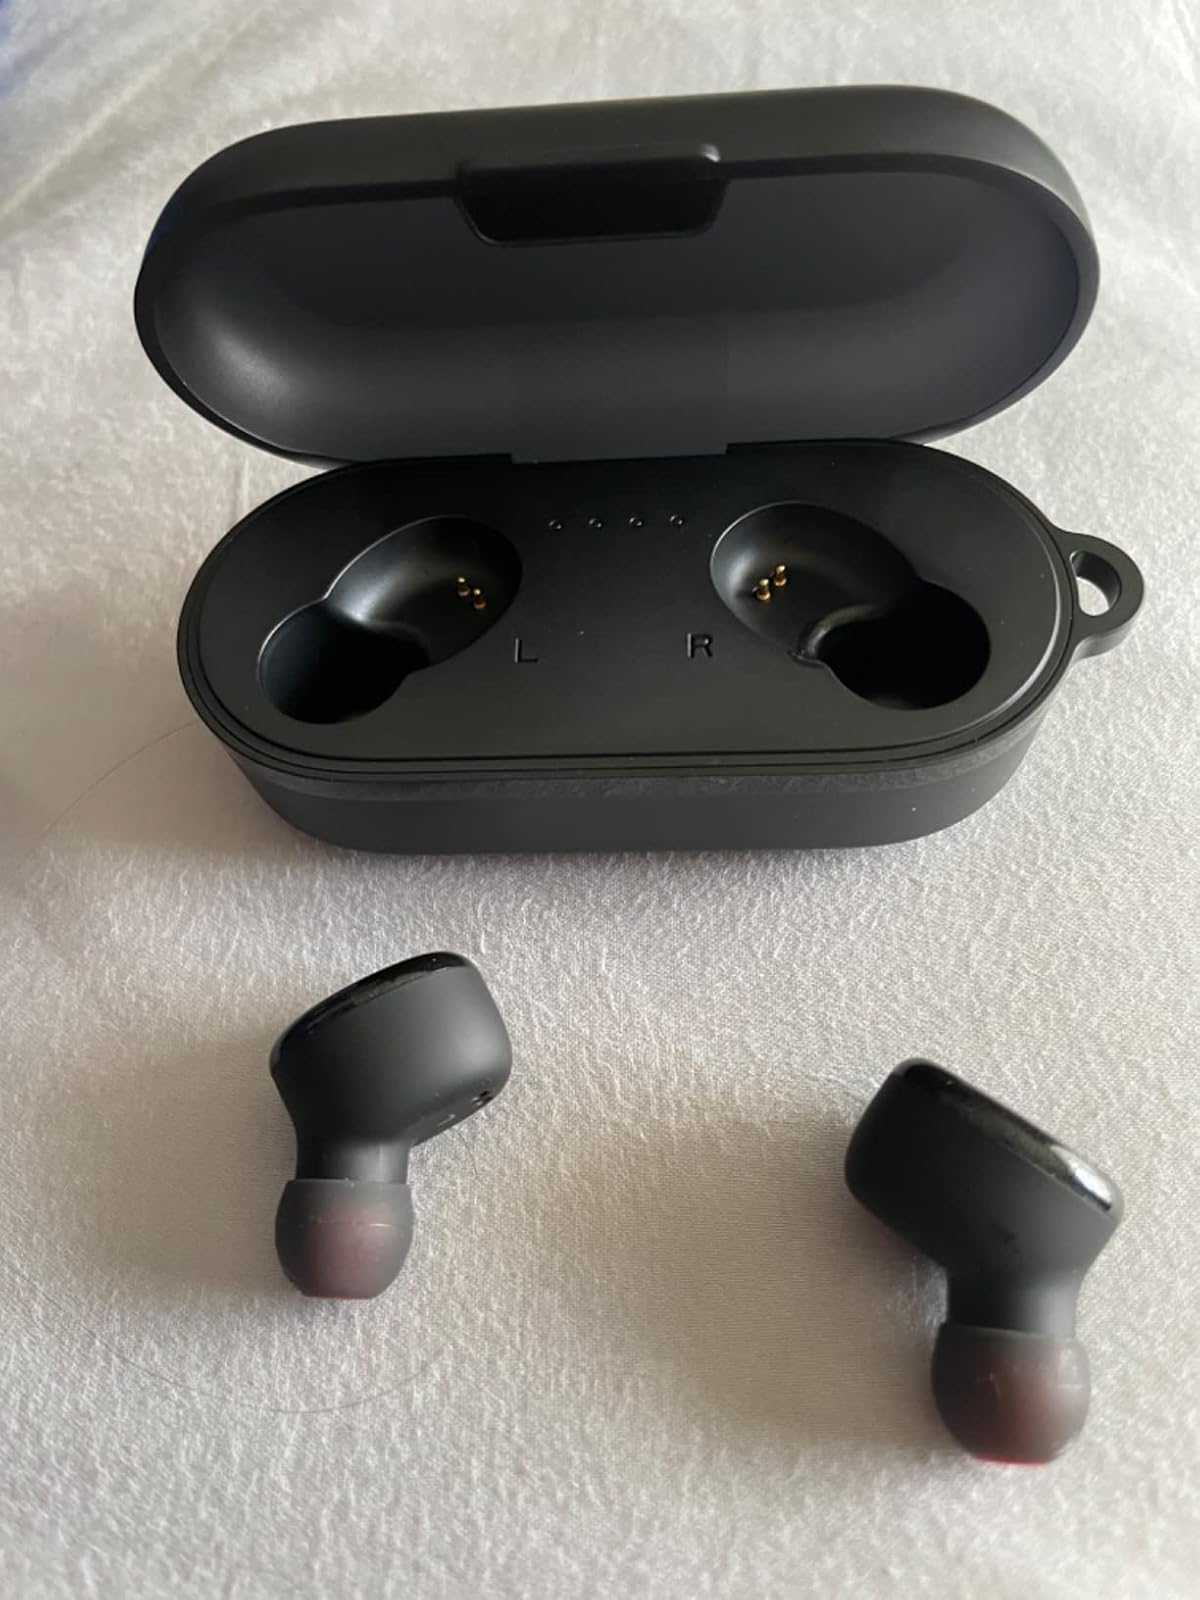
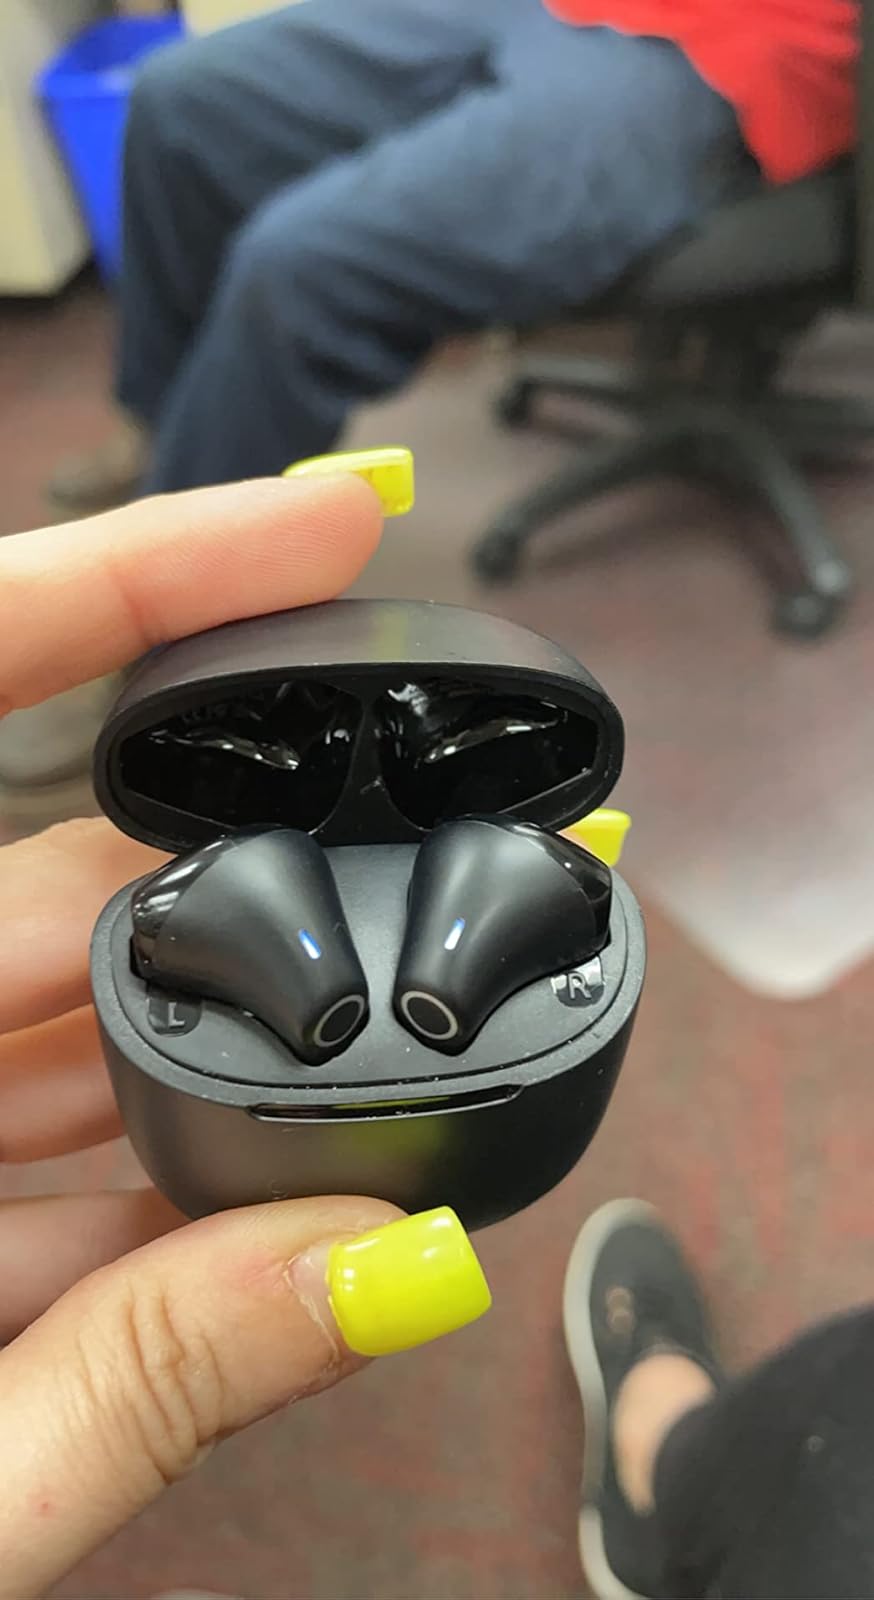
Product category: earbuds
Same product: no